Brian Gregan

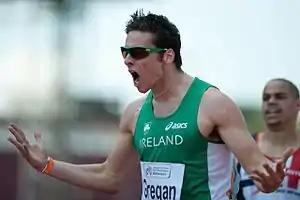
Brian Gregan in Ostrava in 2011

Brian Gregan (born 31 December 1989) is an Irish sprinter, born in Dublin.